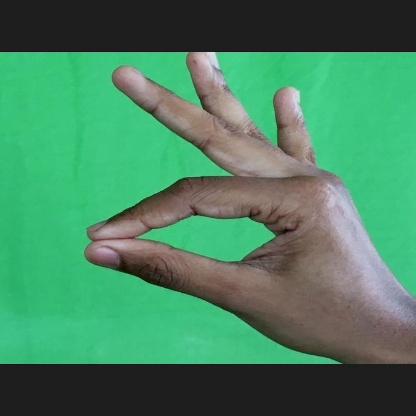
Mudra: Hamsasyam